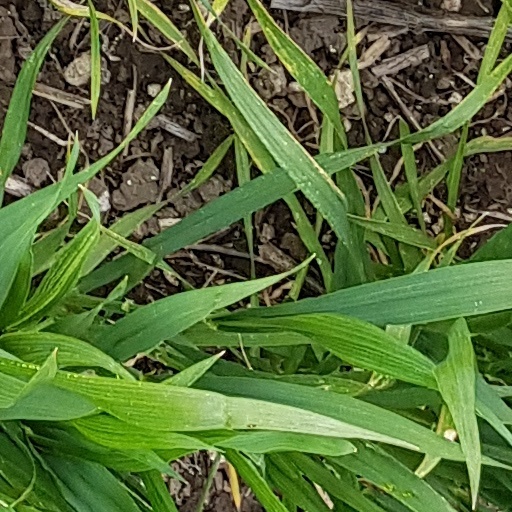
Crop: wheat